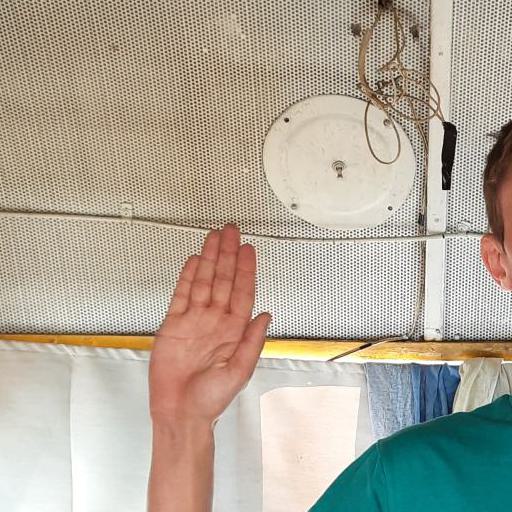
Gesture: stop